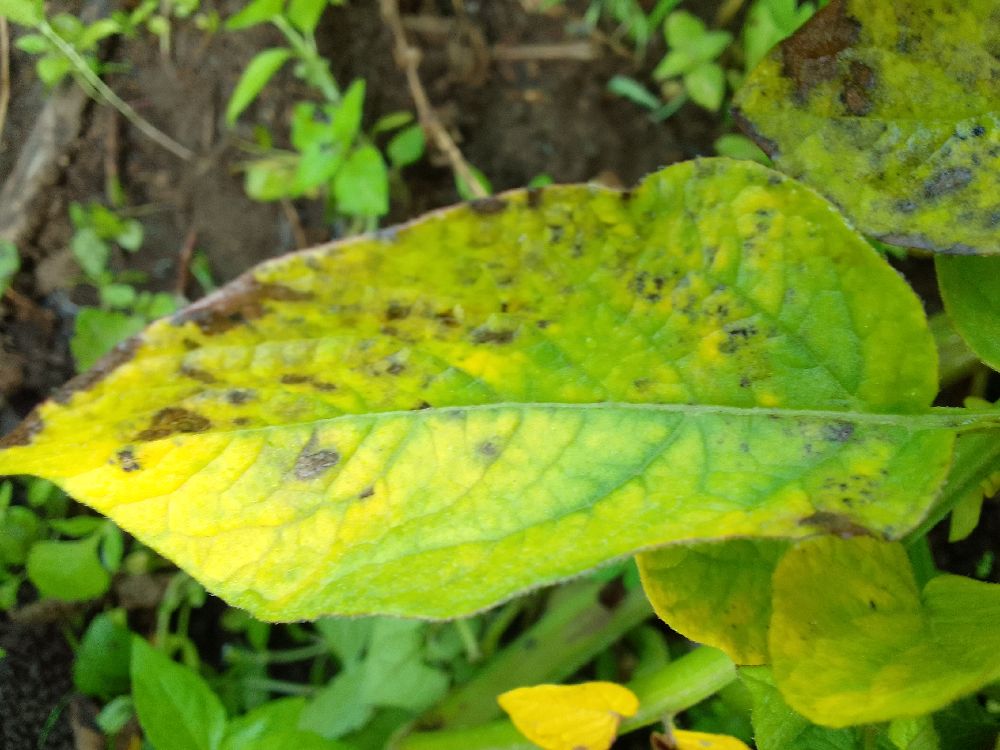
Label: Early blight